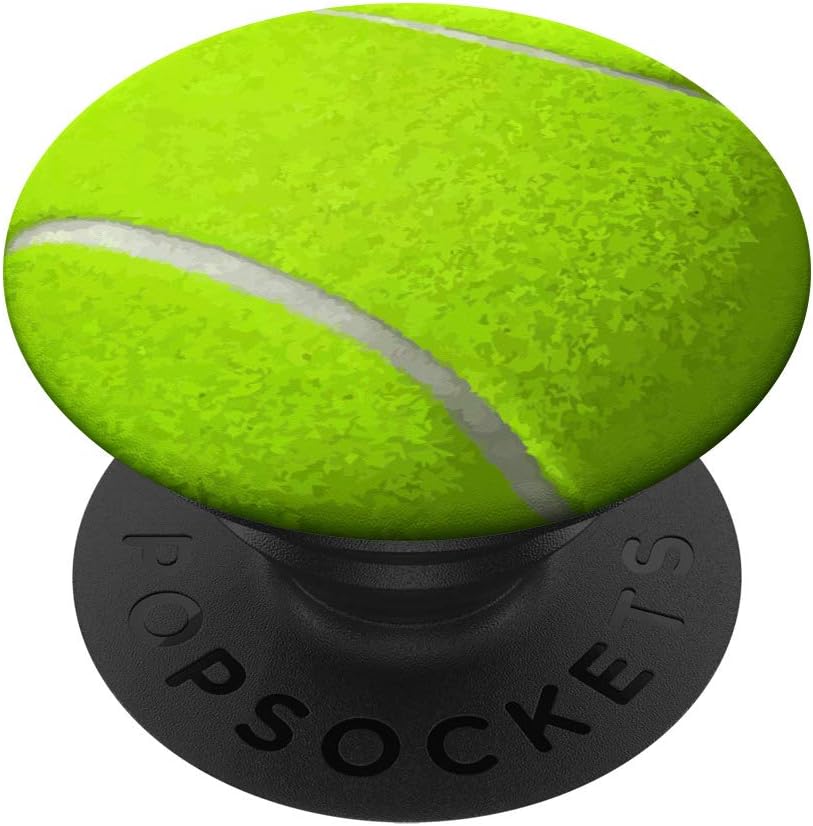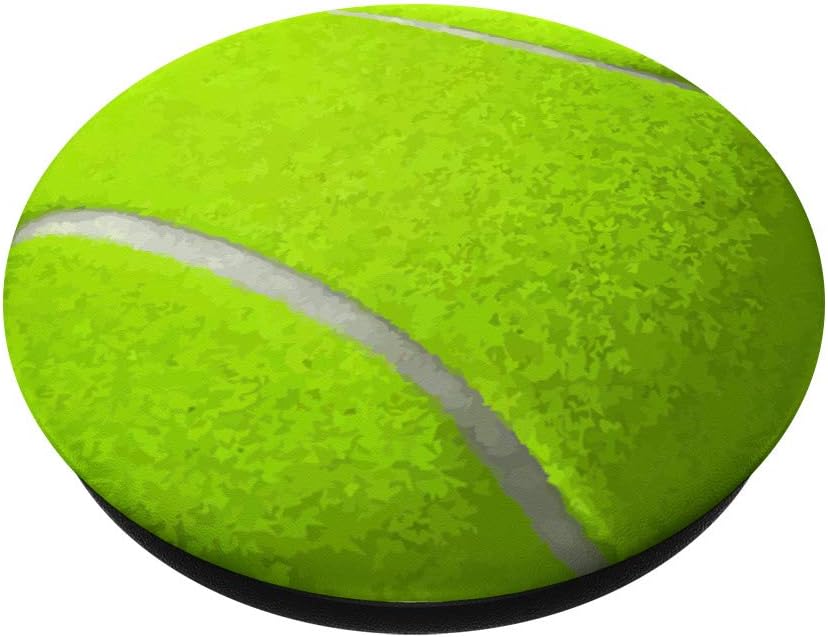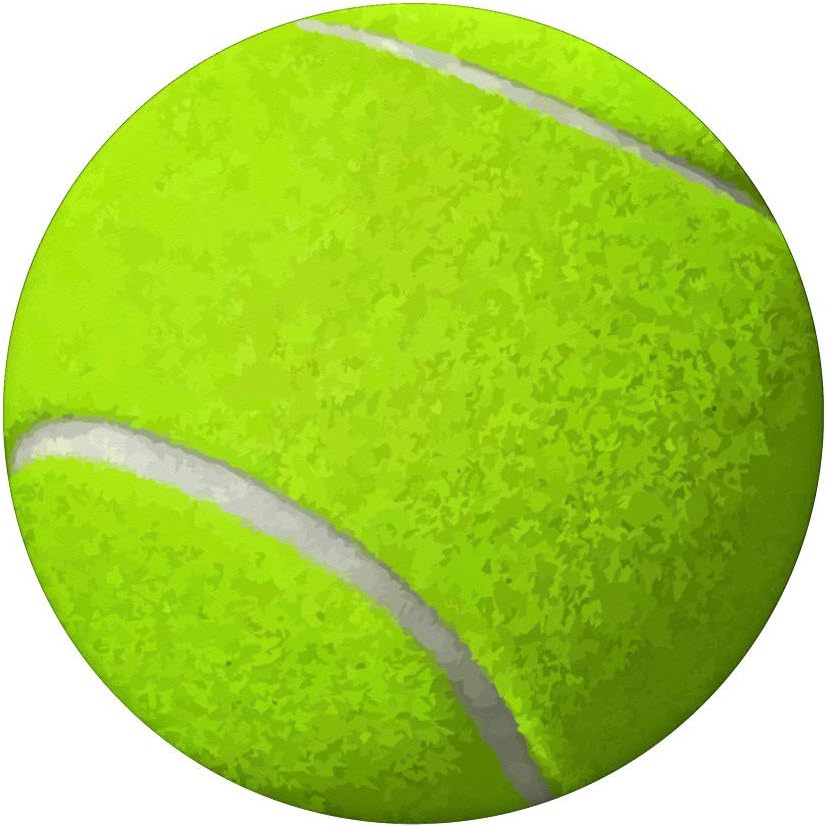
Tennis Ball PopSockets Swappable PopGrip
Category: Cell Phones & Accessories
Tennis ball phone accessory. Perfect for tennis fans, players, and coaches. Excellent for birthdays, holidays, stocking stuffers, and any occasion. Great for women, men, and kids of all ages! Do you love tennis? If you, you will love this sporty tennis ball accessory. Perfect for tennis players, fans, and more. Grab yours today!
Features: Tennis ball phone accessory. Perfect for tennis fans, players, and coaches. Excellent for birthdays, holidays, stocking stuffers, and any occasion. Great for women, men, and kids of all ages! | Do you love tennis? If you, you will love this sporty tennis ball accessory. Perfect for tennis players, fans, and more. Grab yours today! | PopGrip with swappable top; switch out your PopTop for another design or remove it completely for wireless charging capabilities. (Not compatible with Apple MagSafe wireless charger or MagSafe wallet.) | Expandable stand to watch videos, take group photos, FaceTime, and Skype handsfree. | Advanced adhesive allows you to remove and reposition on most devices and cases. | Note: Will not stick to some silicone, waterproof, or highly textured cases. Works best with smooth, hard plastic cases. Will adhere to iPhone 11, but not to the iPhone 11 Pro nor the iPhone 11 ProMax without a suitable case.